Culture of Póvoa de Varzim

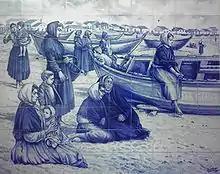
Fisherwomen in «soalheiro» - a cultural practice of gathering on the beach on sunny days to talk and await their relatives fishing at sea.

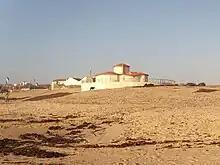
Modern-day Sargaceiros gathering and drying seaweed in the beach.

Formerly the population was divided into different "castes" depending on their daily life activities: